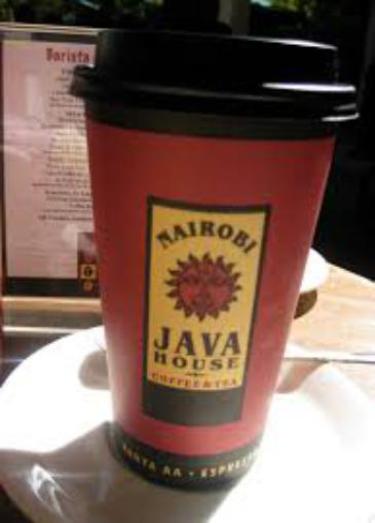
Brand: nairobi java house
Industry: Food